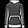
Label: Pullover